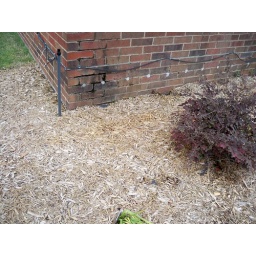
Wood chips used as ground cover against the house